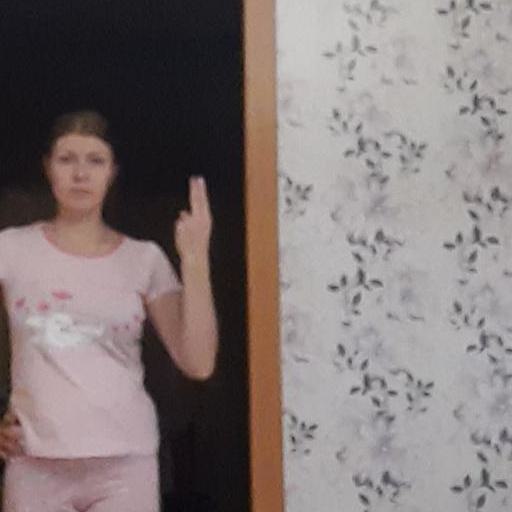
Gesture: two_up_inverted